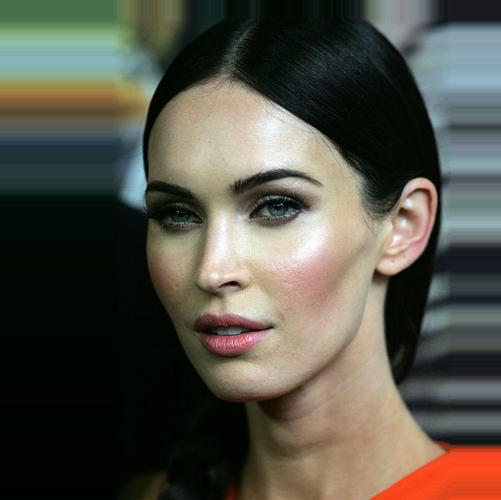
Age: 27